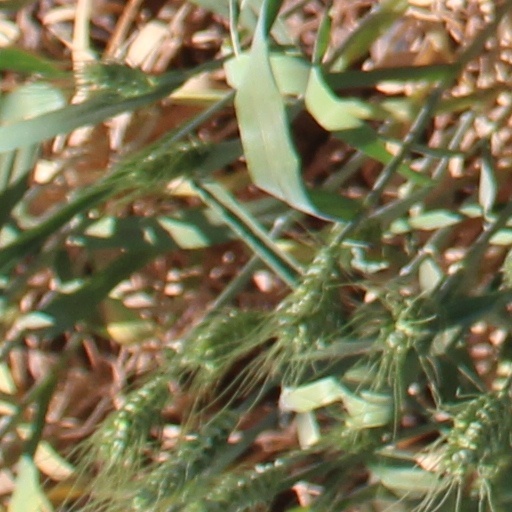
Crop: wheat